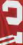
Number: 2